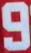
Number: 9